Photographers of the American Civil War

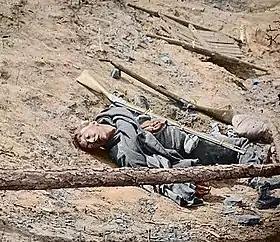
Dead Confederate soldier inside Fort Mahone, Petersburg, Virginia – T.C. Roche, April 3, 1865.

James F. Gibson (1828/29–?), perhaps the least recognized of the war's most significant photographers was also one of the least known. In 1860, Scotsman Gibson's name appeared with that of his wife Elizabeth in the Washington, D.C., census, and the city directory showed that Mathew Brady employed him. Gibson may have emigrated to America with Alexander Gardner, who was also from Scotland. Gibson's first documented trip into the field was when he accompanied George N. Barnard to the Bull Run battlefield in March 1862. He worked with Gardner at Gettysburg and partnered with him at Sharpsburg, but Gibson's own greatest legacy was the wide array of photographs he took while on the Virginia peninsula, in particular his poignant, landmark photo of the wounded at Savage Station, Virginia. Several years after the war, before a court could rule on Gibson's 1868 civil suit against business partner, Mathew Brady (Gibson also sued Gardner), he heavily mortgaged Brady's failing Washington Gallery, which he partly owned (50%) and managed from Sept. 1864, left for Kansas with the cash, and was never heard from again.